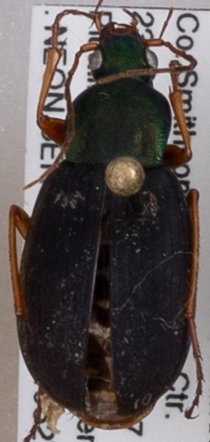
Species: Chlaenius aestivus
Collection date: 2021-05-27
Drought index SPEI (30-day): -1.382
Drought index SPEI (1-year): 2.09
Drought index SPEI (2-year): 1.258